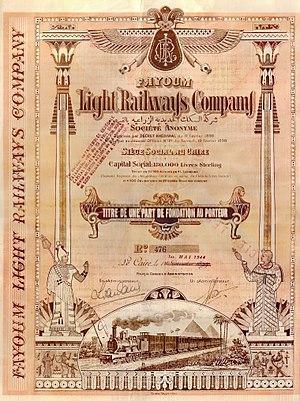
Partie d'une action historique de la Fayoum Light Railways Company, délivré le 1er octobre 1899 et estampillé le 1 mai 1944